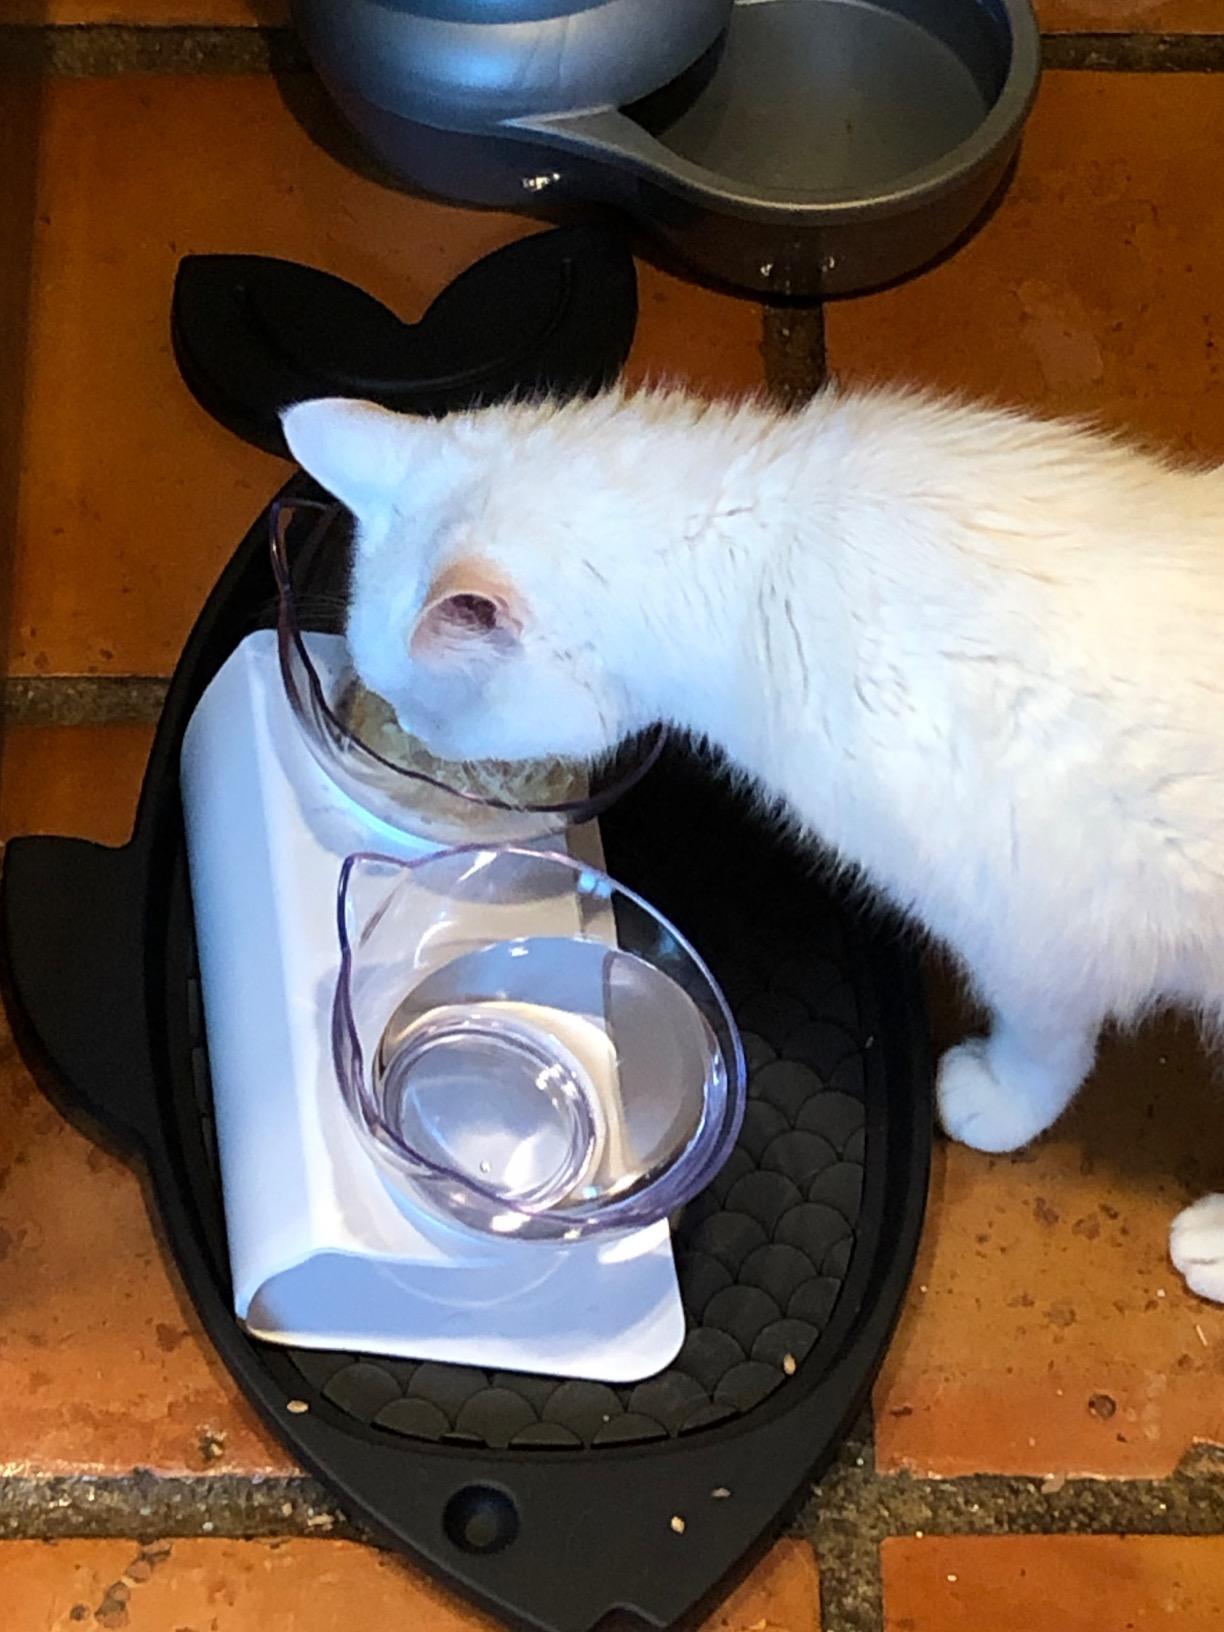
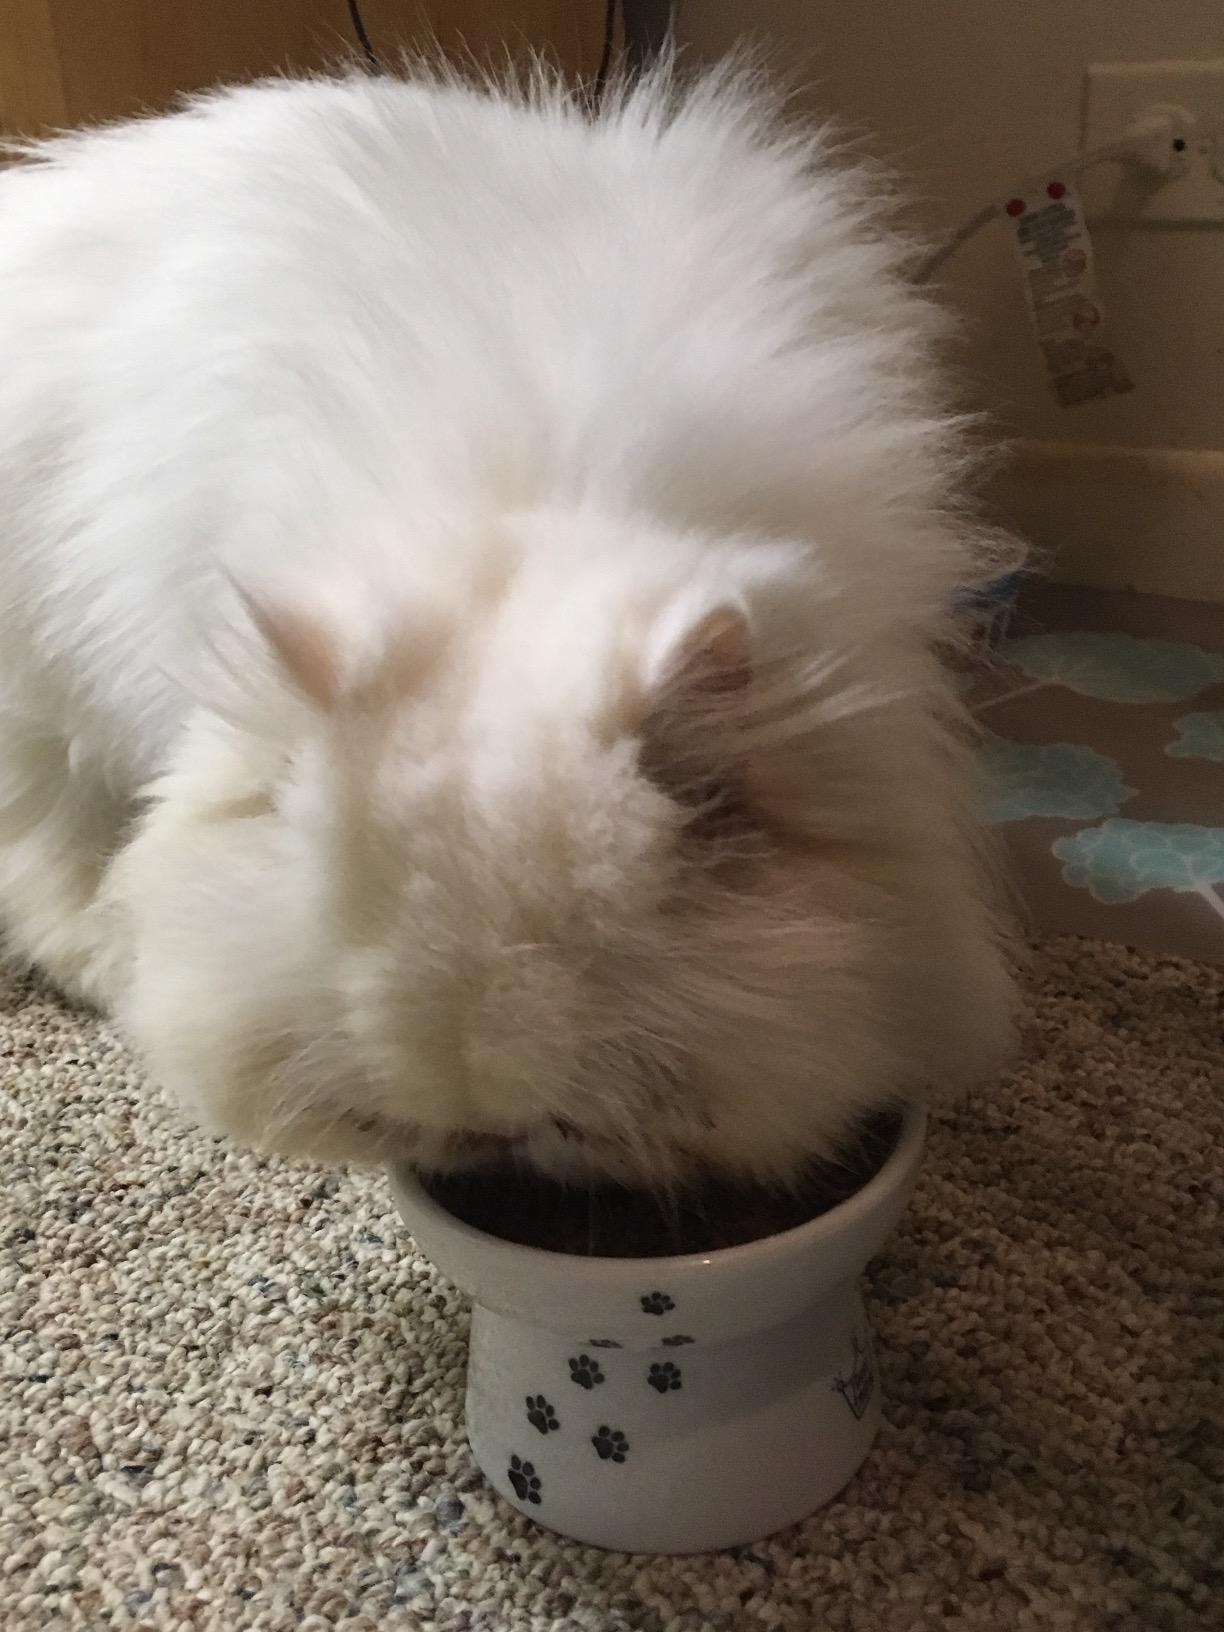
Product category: items_bowl
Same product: no